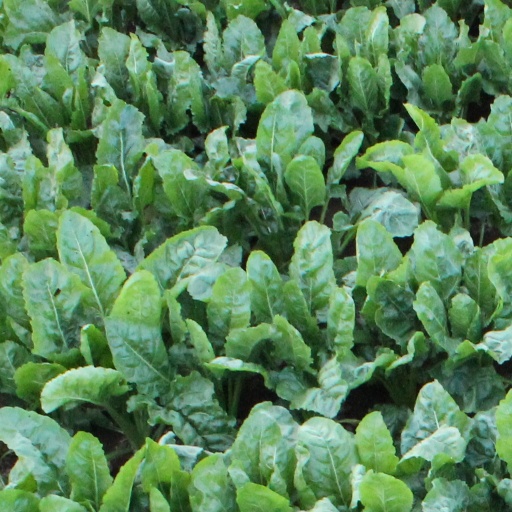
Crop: sugar beet